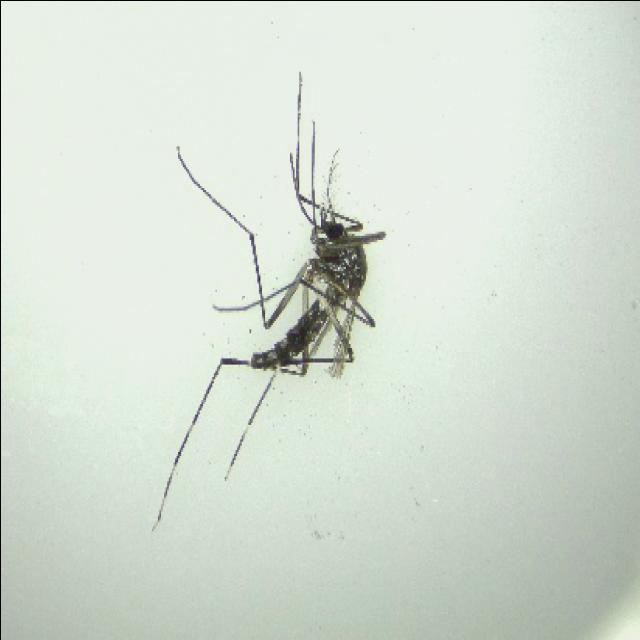
Species: aedes_albopictus